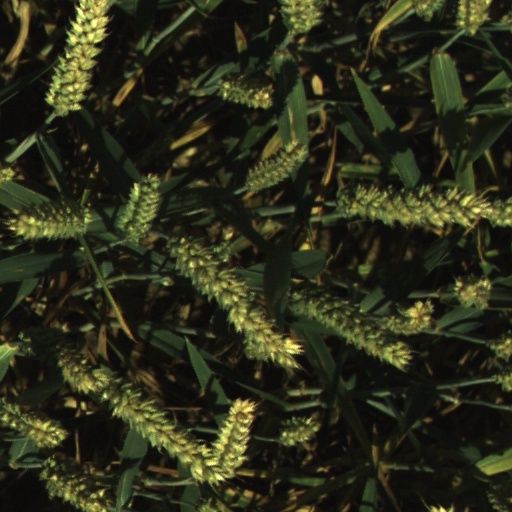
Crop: wheat